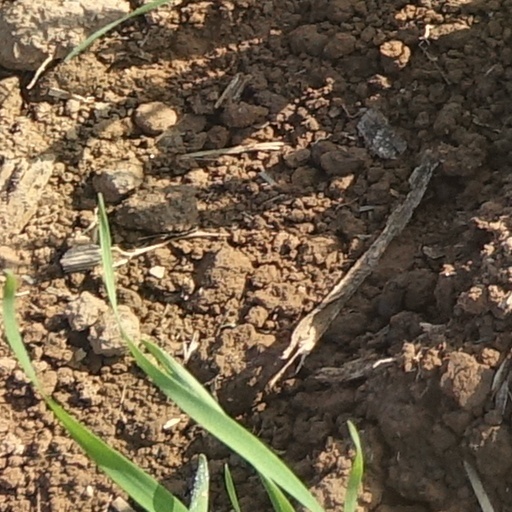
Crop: wheat